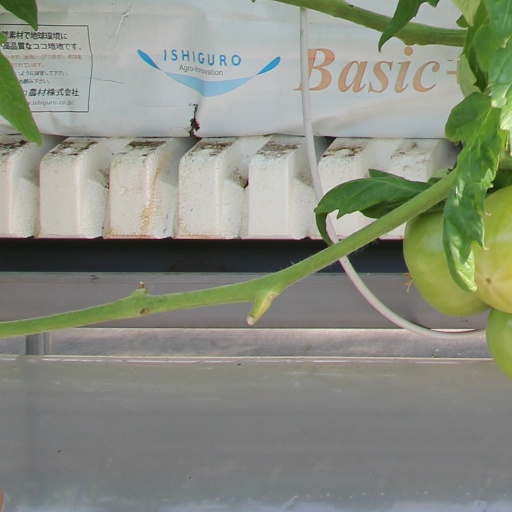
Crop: tomato